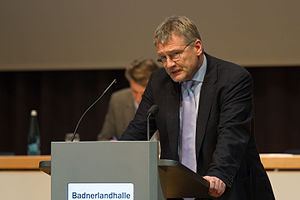
Jörg Meuthen
Jörg Meuthen er en tysk økonomiprofessor og politiker for partiet Alternative für Deutschland. Siden juli 2015 er han formand for AfD, indtil september 2017 sammen med Frauke Petry. Petry forlod partiet på grund af uoverensstemmelser med andre partifunktionærer. I december 2017 blev Meuthen genvalgt som formand sammen med Alexander Gauland. Han er en af tre talspersoner i Baden-Württemberg samt fraktionschef og medlem af landdagen.